Beijing Bus

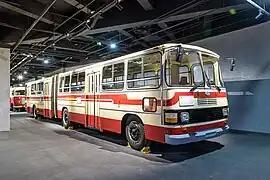
Replica of BK670, the mainstream bus model of Beijing Public Transport from 1979 to 2000

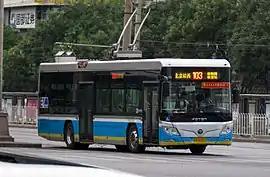
Trolleybus 103 on Zhanlan Road

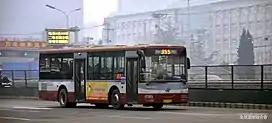
355 running on west 4th Ring Road

Public bus service in Beijing dates to 1921 when the Beiyang Government established a trolley company in the city. Tram service began in the city in 1924. The first bus route in Beijing was launched in 1925 when the Beiping Bus Preparatory Committee acquired 30 buses for the city. In 1947, the Beiping Municipal Bus Company was established with 133 buses, but the company shut down in August 1949 during the Chinese Civil War with 79 broken down buses and only five working buses.